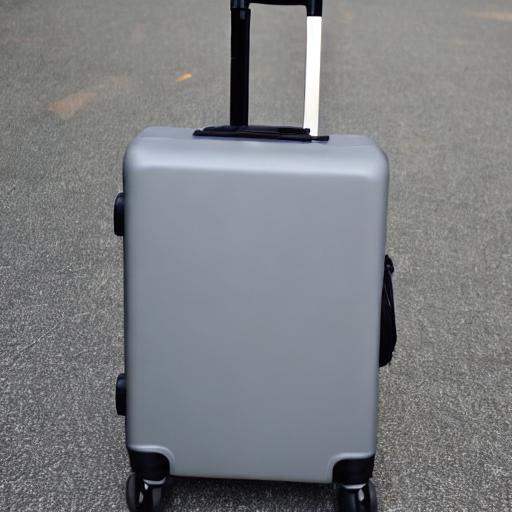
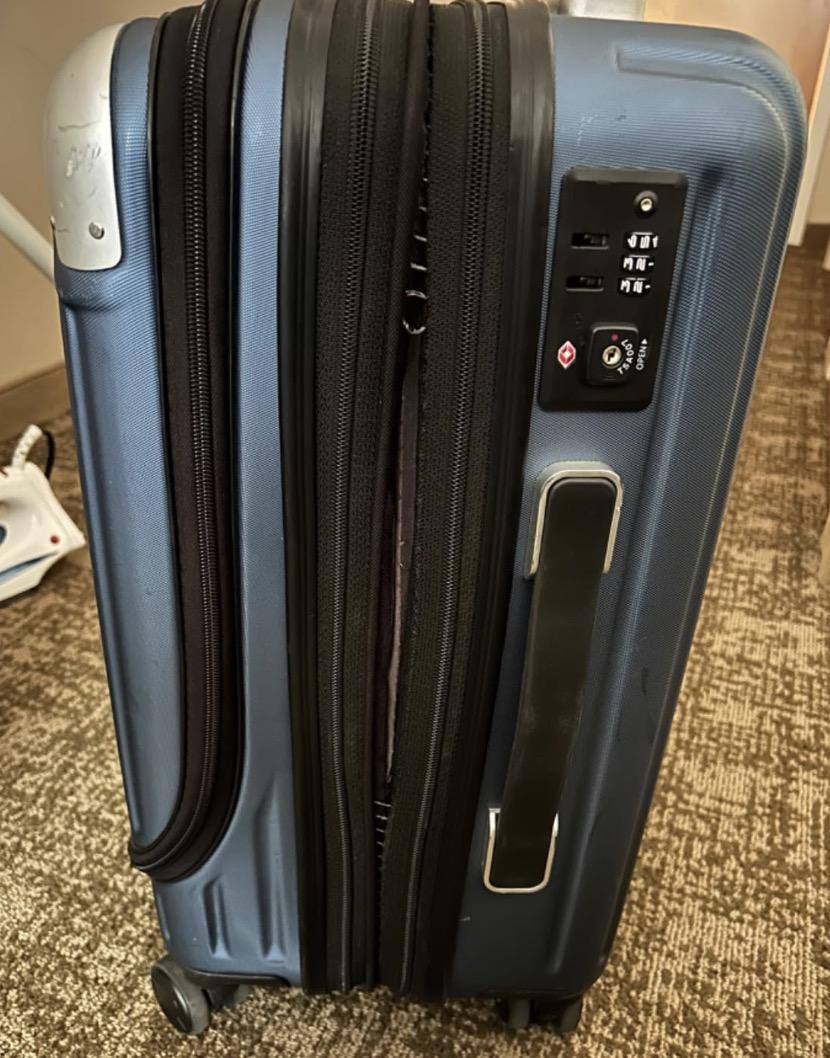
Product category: items_tea
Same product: no